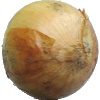
Label: Onion White 1